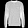
Label: Pullover